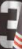
Number: 3